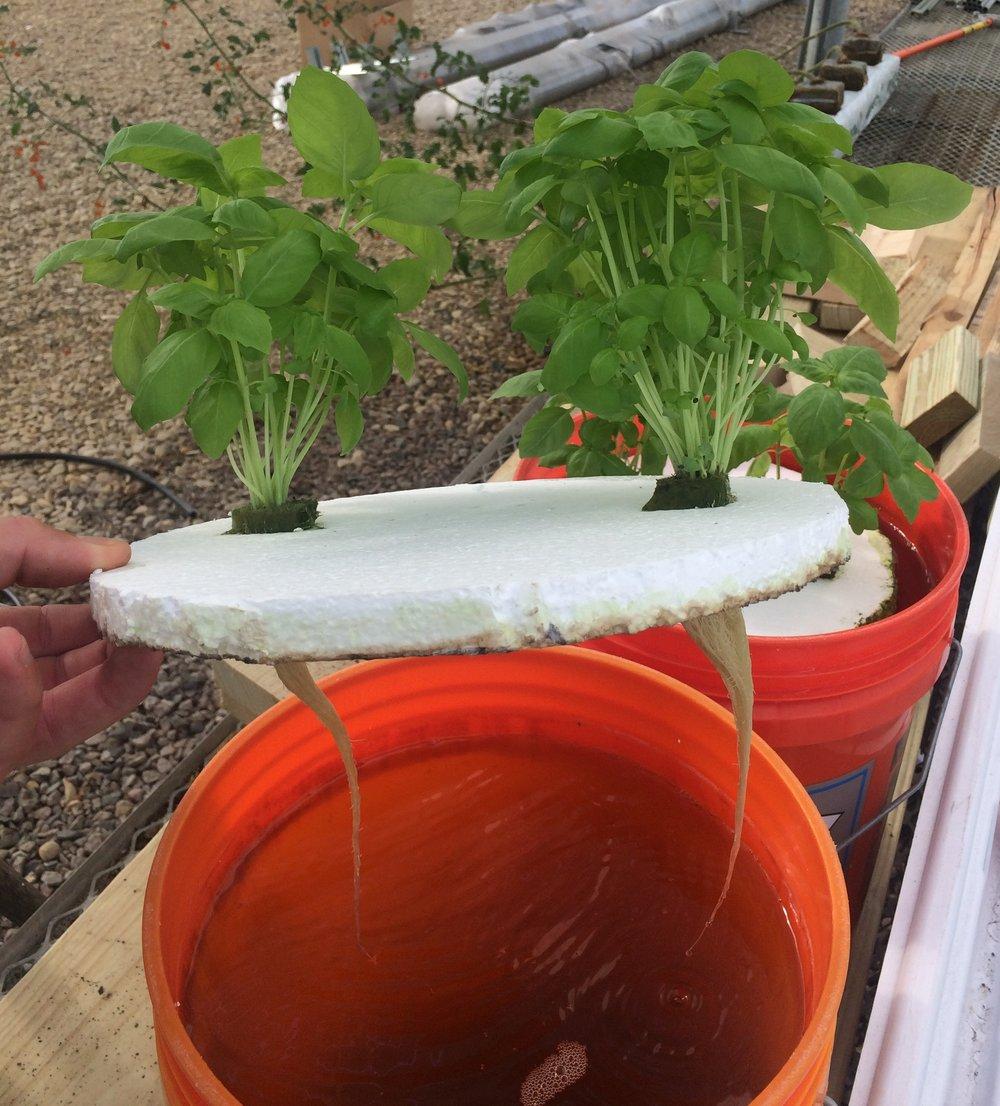
Kilimo cha kisasa ambapo, mimea imepandwa kwenye ndoo zenye maji pamoja na virutubisho  bila kutumia udongo, hii husaidia kuongeza ufanisi wa uzalishaji na kipato kwa wakulima.